Colonial American astronomy

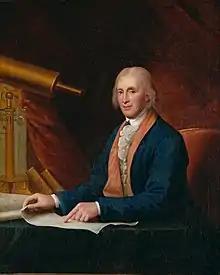
1796 portrait of David Rittenhouse by Charles Willson Peale

Royal Society Fellow and an original member of the American Philosophical Society founded in 1741, David Rittenhouse, not only mastered Newton’s "Principia" as a teenager, he built clocks, orreries, and other scientific devices. It is believed that he built the first telescope and observatory in America. It was in this observatory on his farm that Rittenhouse observed the 1769 Venus Transit. His account was published in the American Philosophical Society's "Transactions".